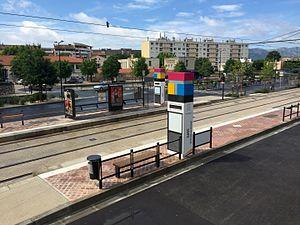
Station ""Gare d'Aubagne"" du tramway d'Aubagne"
Le tramway d'Aubagne est un réseau de tramway du pays d'Aubagne et de l'Étoile.
Les Lignes de l'agglo sont le réseau de La Métropole Mobilité qui dessert le pays d'Aubagne et de l'Étoile. Il portait le nom de Bus de l'agglo jusqu'à l'ouverture du tramway d'Aubagne en septembre 2014.
La gare d'Aubagne est une gare ferroviaire française de la ligne de Marseille-Saint-Charles à Vintimille, située à proximité du centre ville d'Aubagne, dans le département des Bouches-du-Rhône en région Provence-Alpes-Côte d'Azur.